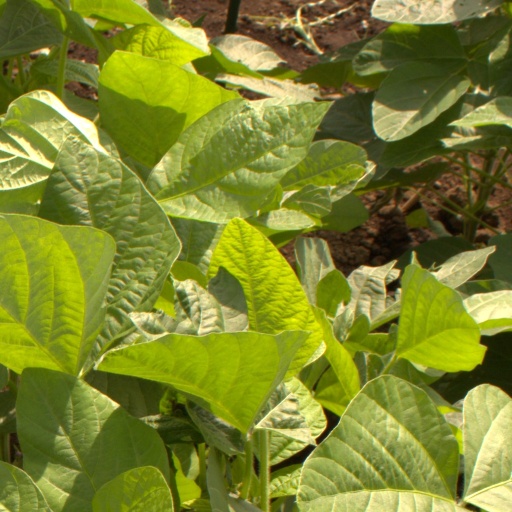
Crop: soybean